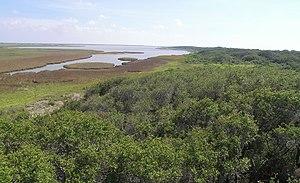
Le refuge faunique national Aransas anglais : Aransas National Wildlife Refuge est un National Wildlife Refuge du Texas. Il a été créé en particulier pour protéger l'hivernage de la rarissime Grue blanche.